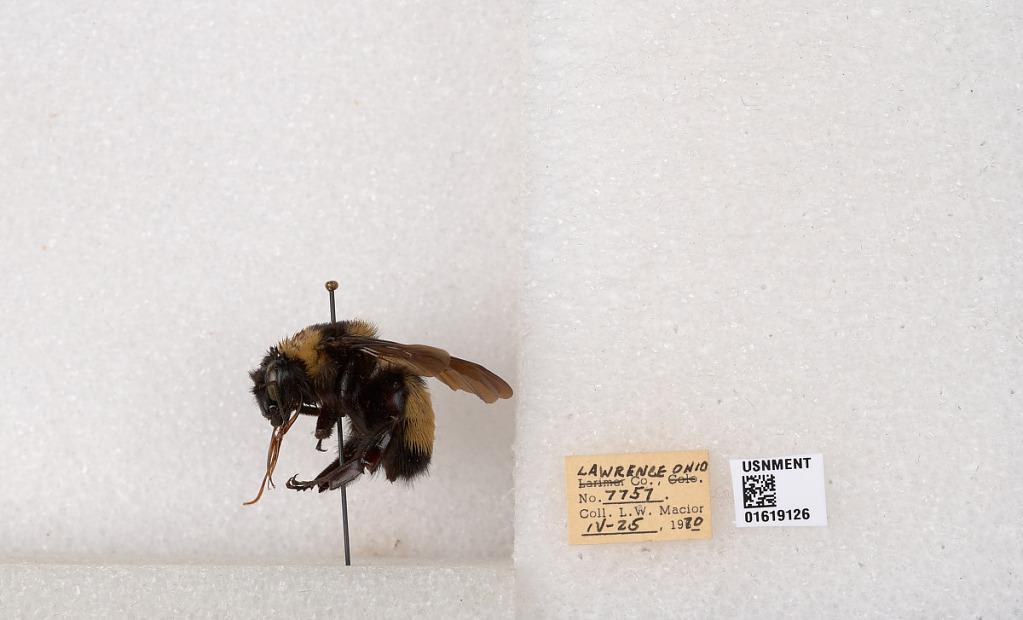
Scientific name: Bombus (Bombus) nevadensis auricormus
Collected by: L. Macior
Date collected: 1970-4-25
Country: United States
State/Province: Ohio
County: Lawrence
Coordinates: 38.5985, -82.5367